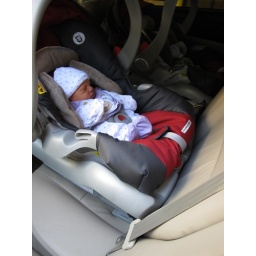
Henry in his car seat